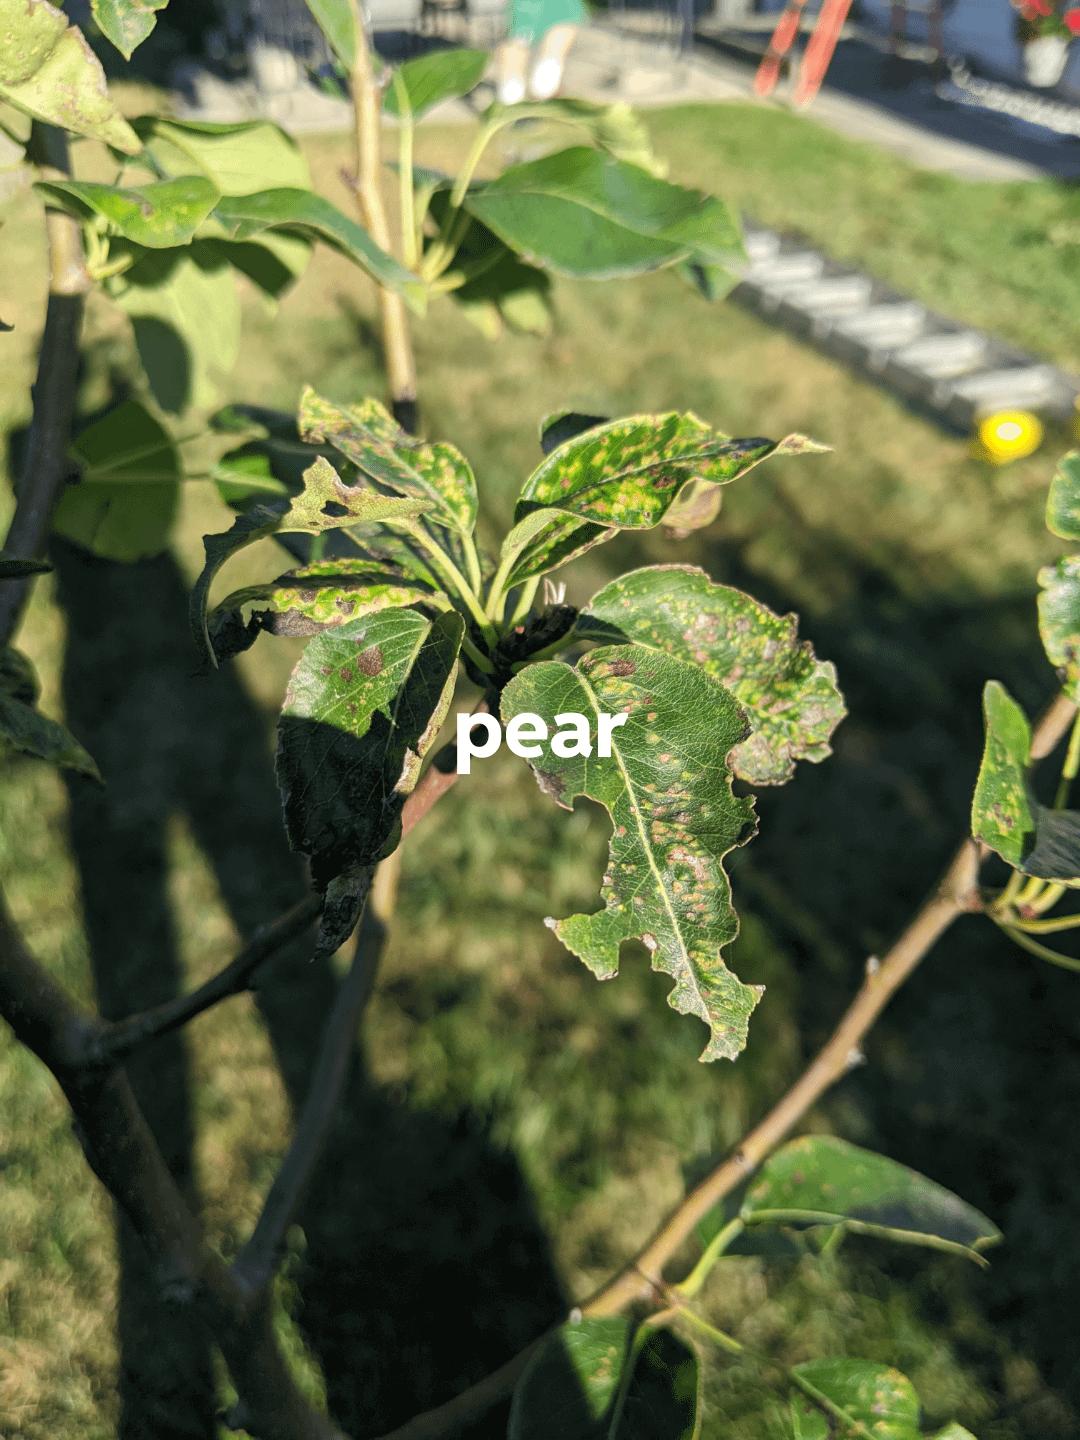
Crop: apple
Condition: mosaic_virus